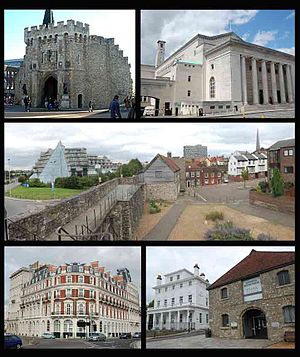
Southampton
Historiske bygninger i Southampton.
Southampton er en by i Hampshire på Englands sydkyst. Byen har omkring 253.651 indbyggere, og tælles oplandet med, er der lidt over 1 million indbyggere. Southampton ligger 110 kilometer sydøst for London og er en vigtig havneby for krydstogtskibe. Det var fra denne havneby, at det britiske passagerskib Titanic stævnede ud på sin første og sidste rejse.